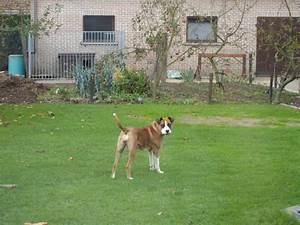
dog